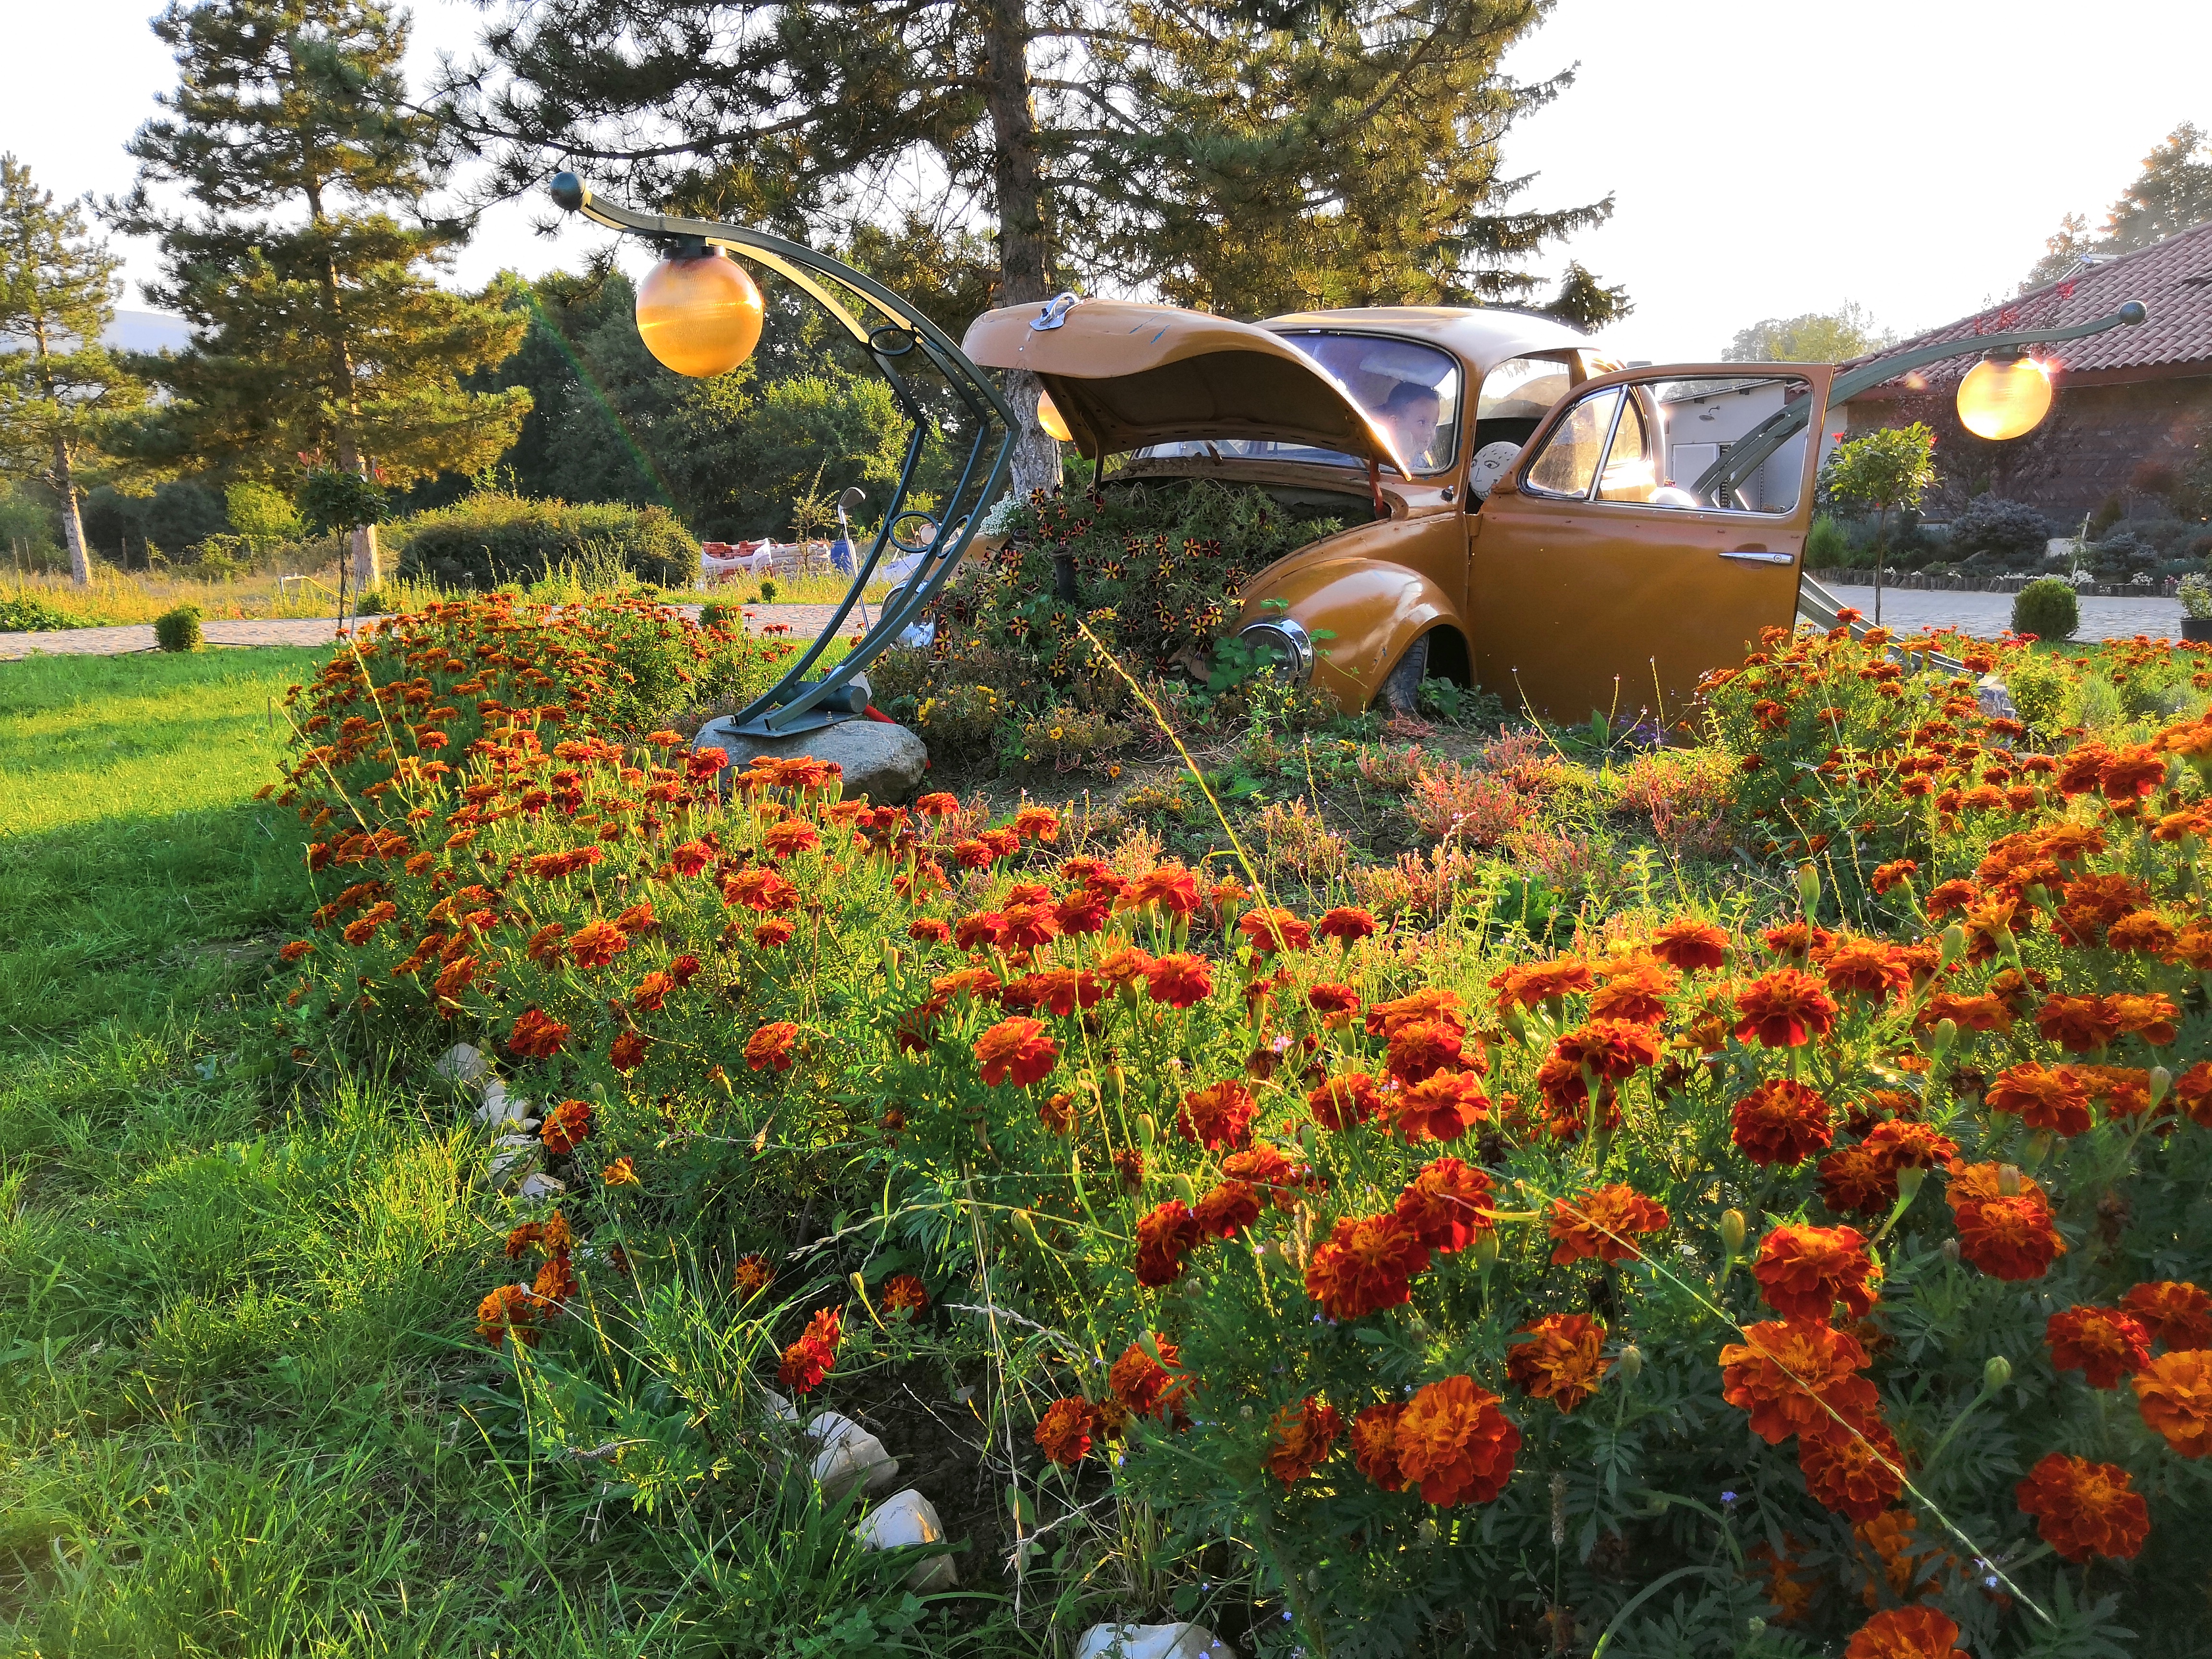
beetle, nature, plant, wildflower, flora, flower, garden, grass, shrub, field, tree, botanical garden, landscape, lawn, spring, meadow, annual plant